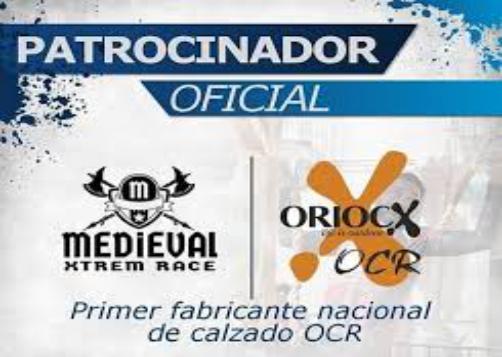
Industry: Clothes